Nélson Semedo

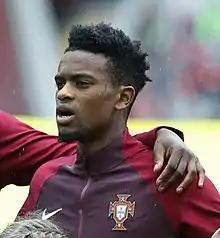
Semedo with Portugal at the 2017 FIFA Confederations Cup

Nélson Cabral Semedo (born 16 November 1993) is a Portuguese professional footballer who plays as a right-back or right wing-back for Süper Lig club Fenerbahçe and the Portugal national team.